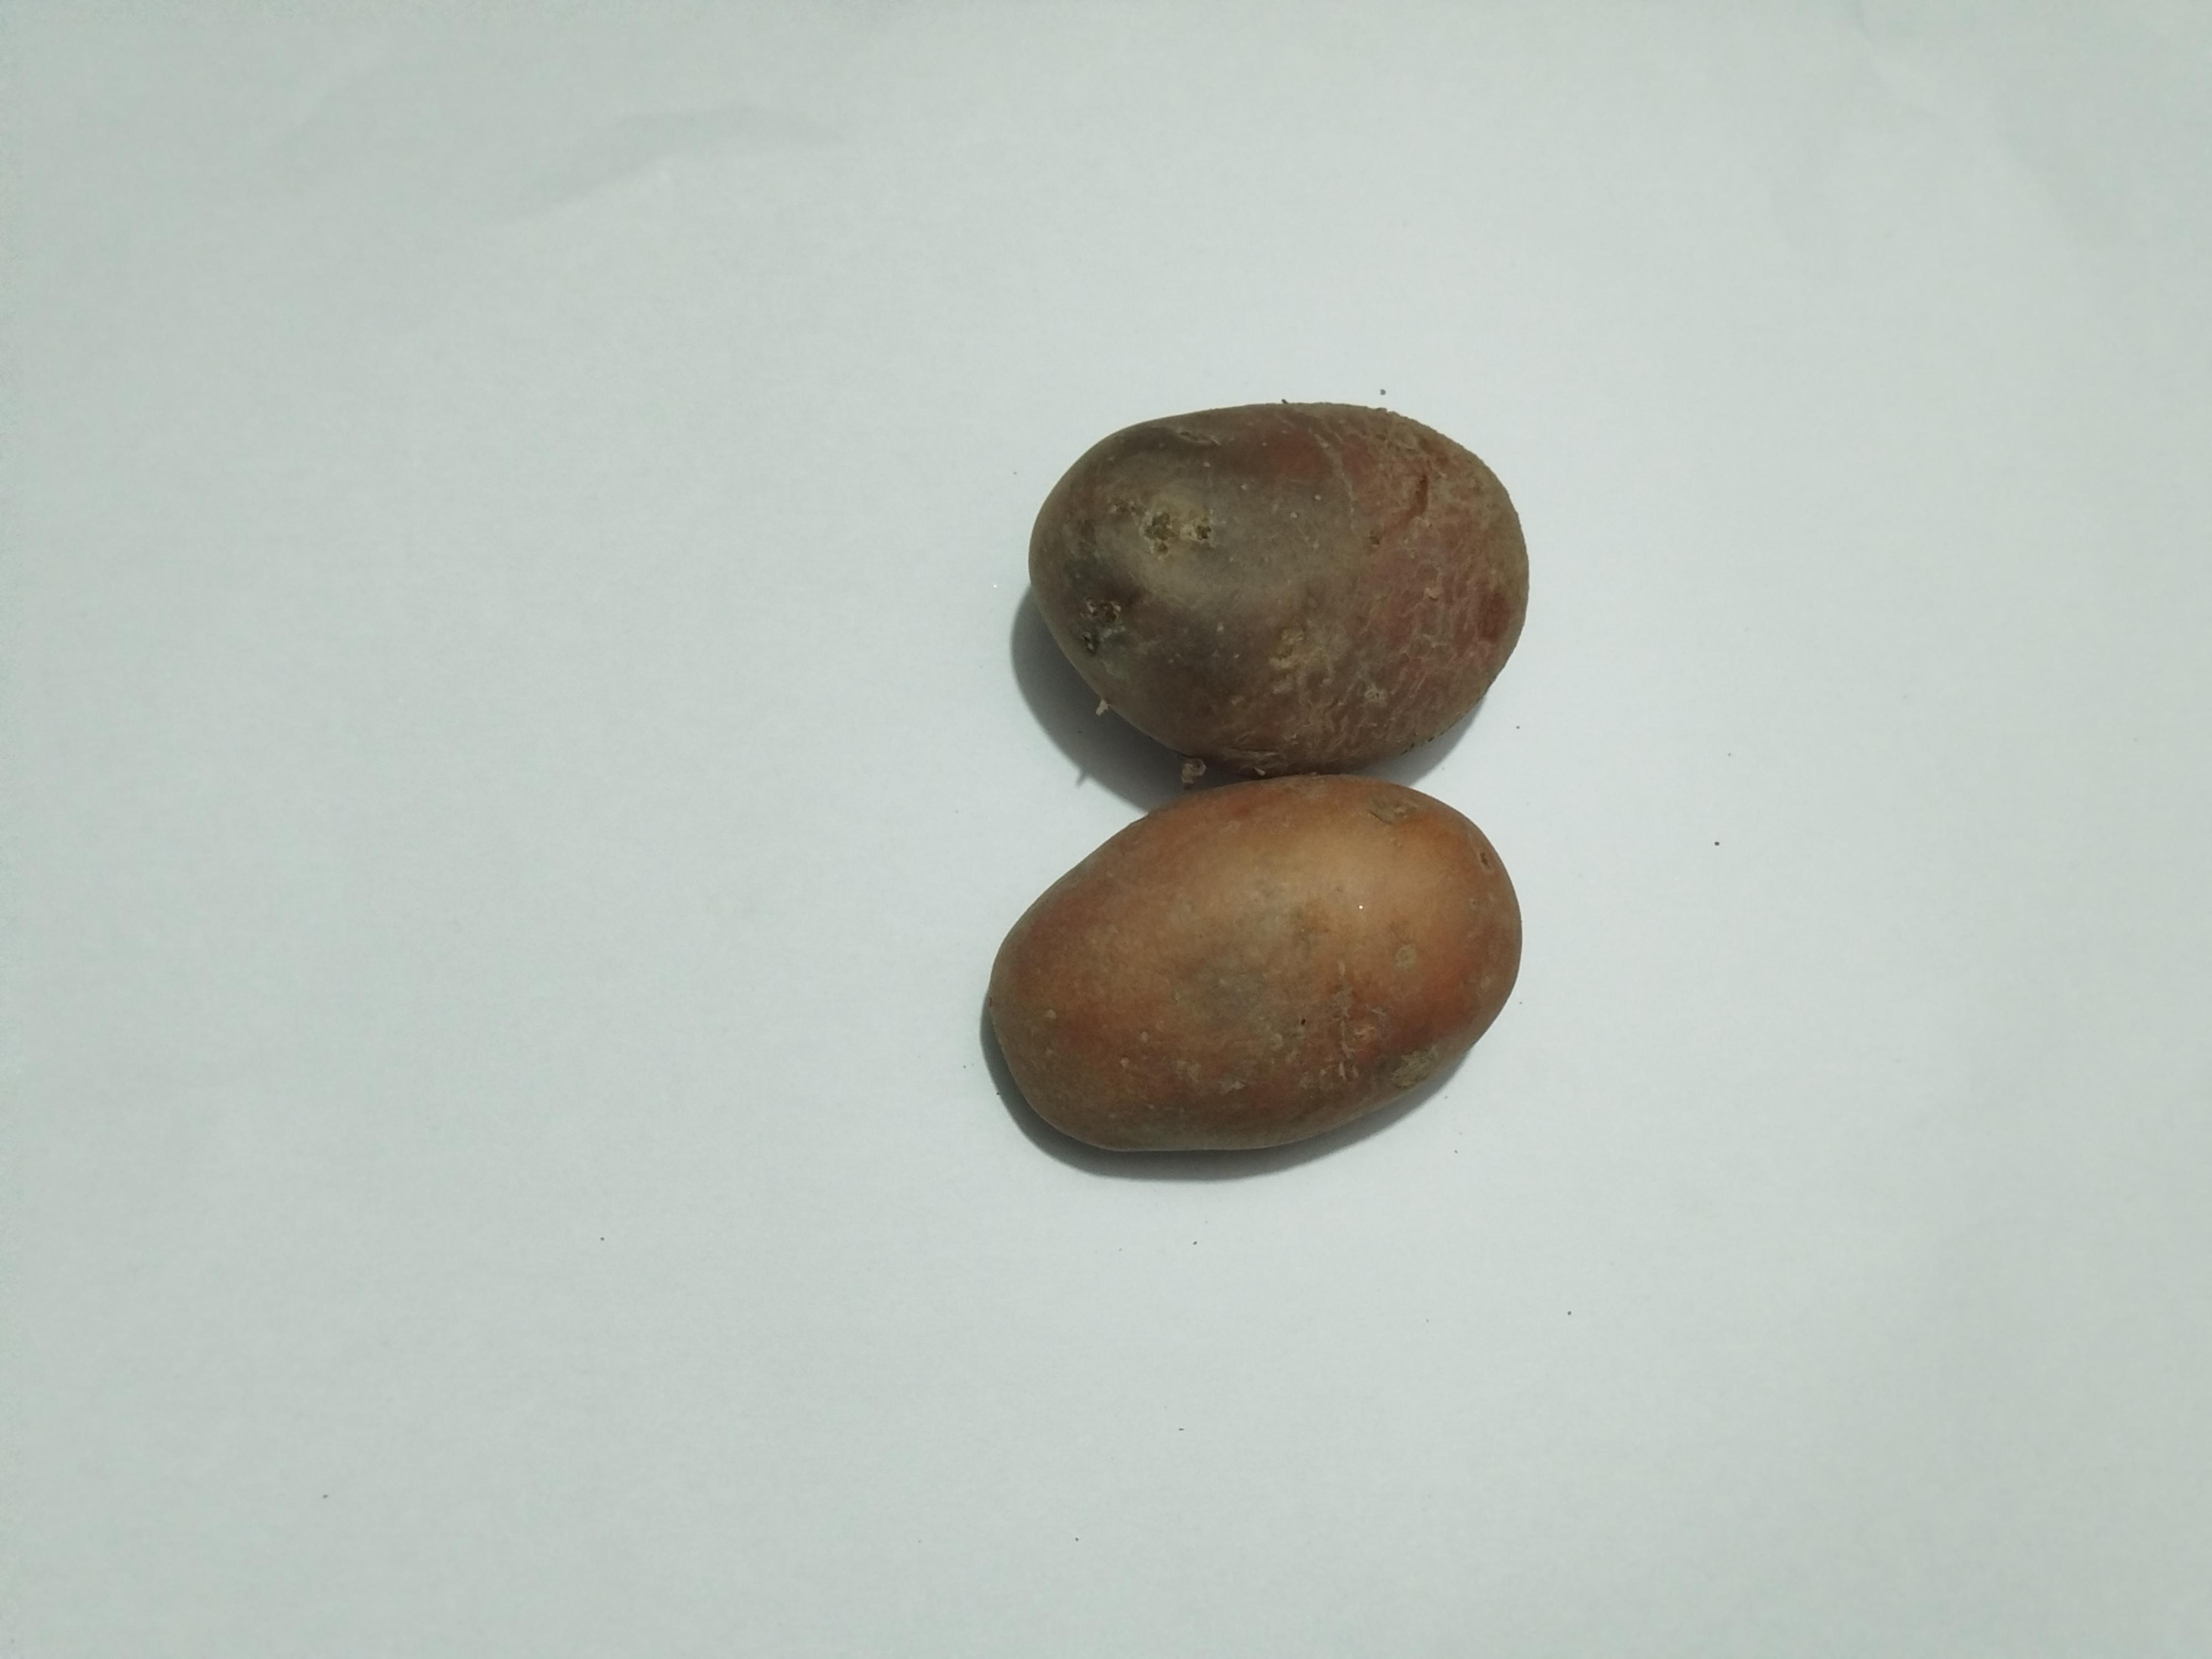
Label: Potato